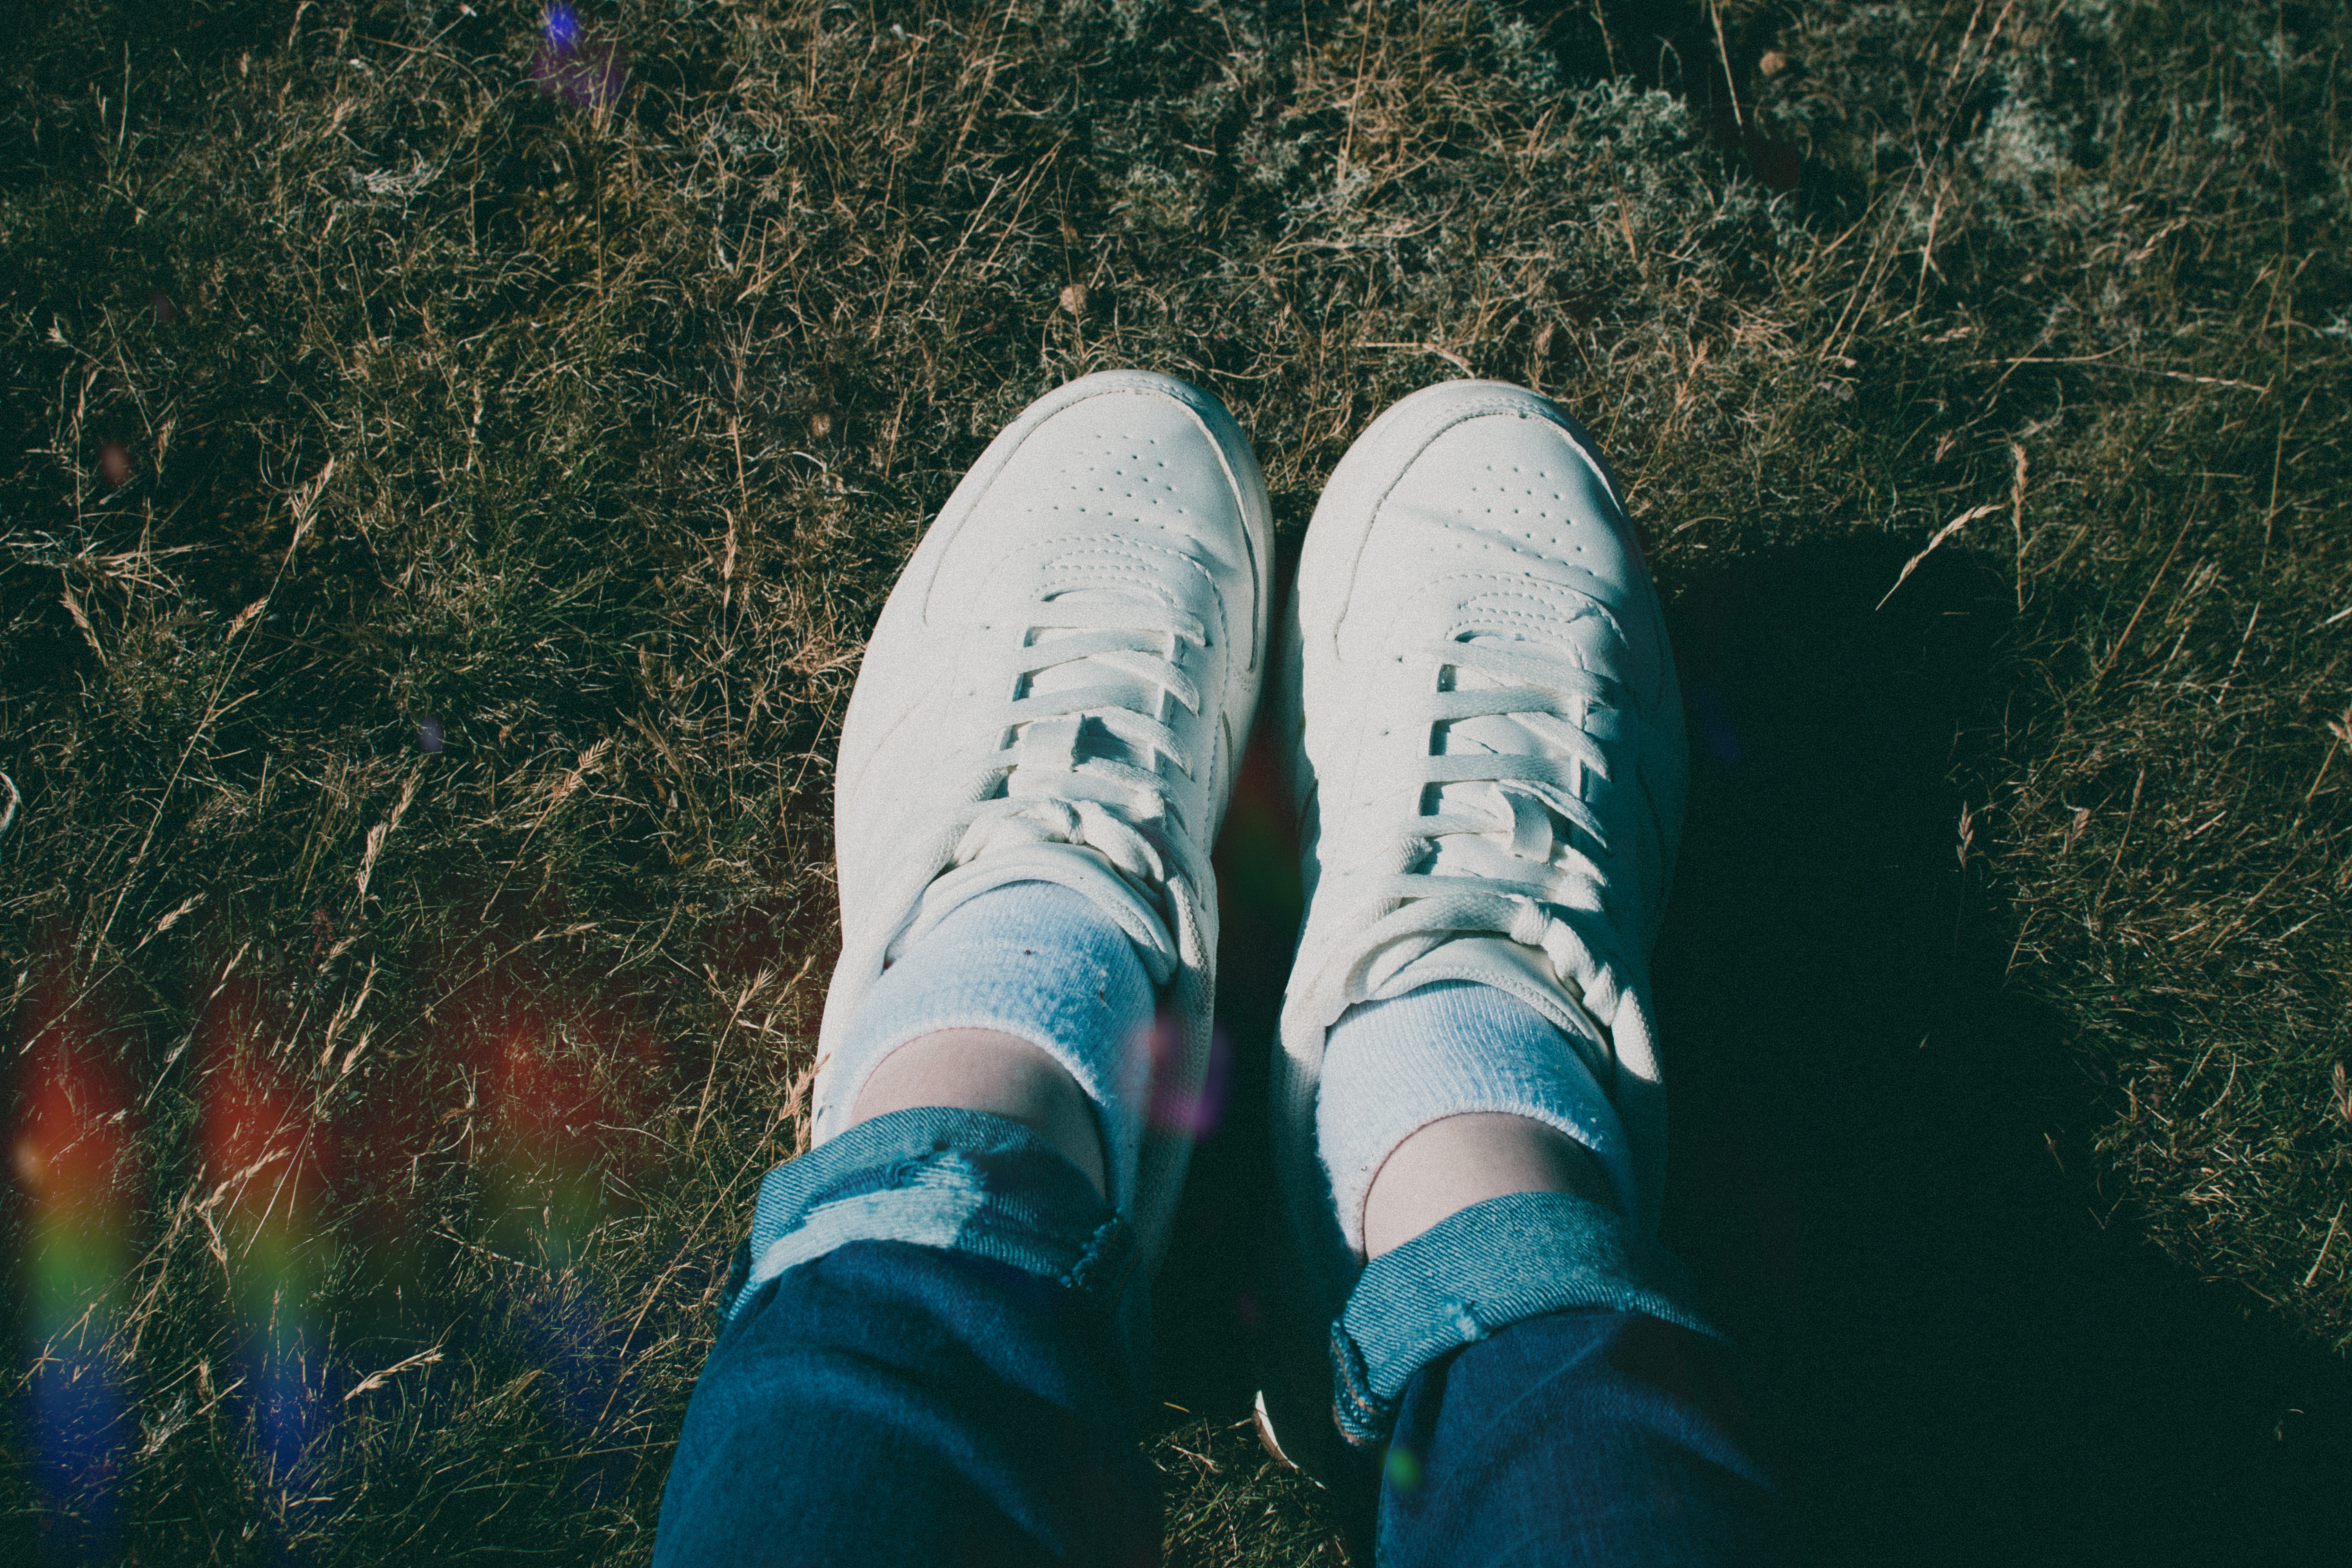
People in nature, green, footwear, blue, jeans, grass, shoe, turquoise, tree, leg, teal, cool, pink, friendship, leaf, sky, human leg, foot, atmosphere, Colorfulness, sunlight, hand, denim, plant, forest, Plimsoll shoe, reflection, winter